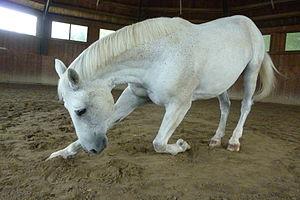
Un spectacle équestre est un spectacle mettant en scène des chevaux. Héritier des mouvements équestres militaires, il naît en Angleterre au XVIIIᵉ siècle, d'abord pour un public d'aristocrates, avant de gagner d'autres pays comme la France et de se démocratiser grâce au cirque. De nos jours, le spectacle peut se dérouler dans un théâtre équestre, sur une piste de dressage ou sur une piste de cirque. Le cheval est le seul dénominateur commun parmi une grande variété possible de spectacles faisant appel à de très nombreuses formes d'art comme la danse, le théâtre, le cirque, le chant, la musique ou encore la peinture.